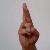
The image shows a hand gesture representing the letter 'R' in Indian Sign Language.